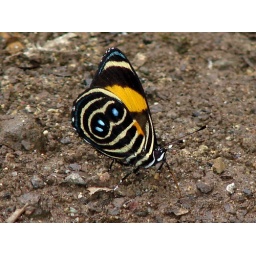
photo taken in Honduras, north coast forest